Painkillers (film)

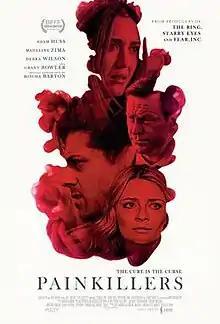

Painkillers is a 2018 Belgian drama thriller film directed by Roxy Shih and written by Giles Daoust. The film stars Adam Huss, Madeline Zima and Mischa Barton. It was produced by Lone Suspect and Title Media. Kew Media acquired the title to present it to distributors at the European Film Market in Berlin in February 2018. The film premiered on 12 April 2018 at the Brussels International Fantastic Film Festival. It had a limited theatrical release in the United States on 31 January 2019 before becoming available on VOD platforms on 4 February.